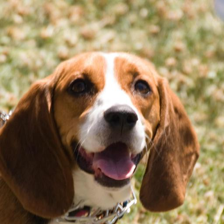
Label: animals